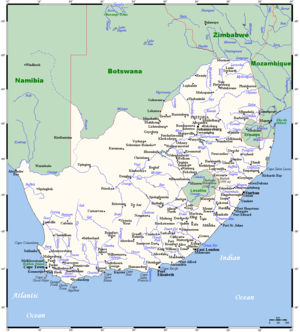
La gestion des ressources en eau est un enjeu important en Afrique du Sud. L'ouest du pays dispose de ressources moindres que l'est, et est fréquemment sujet à des situations de stress hydrique. De nombreux progrès ont été réalisés pour l'accès à l'eau potable, mais les populations les plus défavorisées ou isolées ont toujours des difficultés à y accéder.
La rivière Molopo est une des principales rivières d'Afrique du Sud, à la frontière sud du Botswana. Sa longueur est de 960 km, elle est un affluent du fleuve Orange.
La Sabie est un cours d'eau long de 230 km situé en Afrique du Sud et au Mozambique, et un affluent de l'Incomati. Il présente l'une des plus grandes biodiversités d'Afrique du Sud.
L'Afrique du Sud a un total de 4 862 km de frontières : Botswana, Lesotho, Mozambique, Namibie, Eswatini, Zimbabwe. Les deux fleuves principaux sont à l'ouest l'Orange et à l'est le Limpopo qui sont aussi des cours d'eau frontaliers.